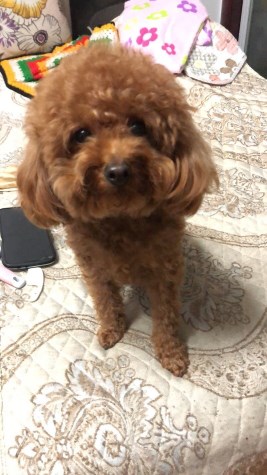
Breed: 7449-n000128-teddy